Michael Arnheim

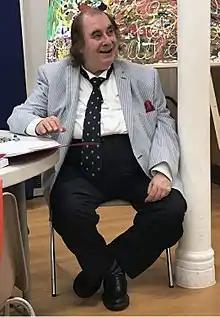

He then went up to St John's College, Cambridge, on a National Scholarship (later converted to a St John's College scholarship supplemented by a Strathcona Travel Exhibition). Besides his academic pursuits (including teaching numerous undergraduates) he engaged in student politics, being elected a member of the Junior Combination Room committee and College NUS secretary, in which capacity he represented the College at several national conferences, including one in 1968 at which he proposed a widely supported motion to the effect that the English A-Level system was unduly narrow and should be broadened. He captained the College's University Challenge team, which displayed a hedgehog as its mascot by way of a gentle ribbing of the then Master of St John's, John Boys Smith, who had just published a paper on the subject. Arnheim had as his Ph.D. supervisor A.H.M. ("Hugo") Jones, then Cambridge Professor of Ancient History, and John Crook as his college mentor, who was to occupy the position of Professor of Ancient History later on.